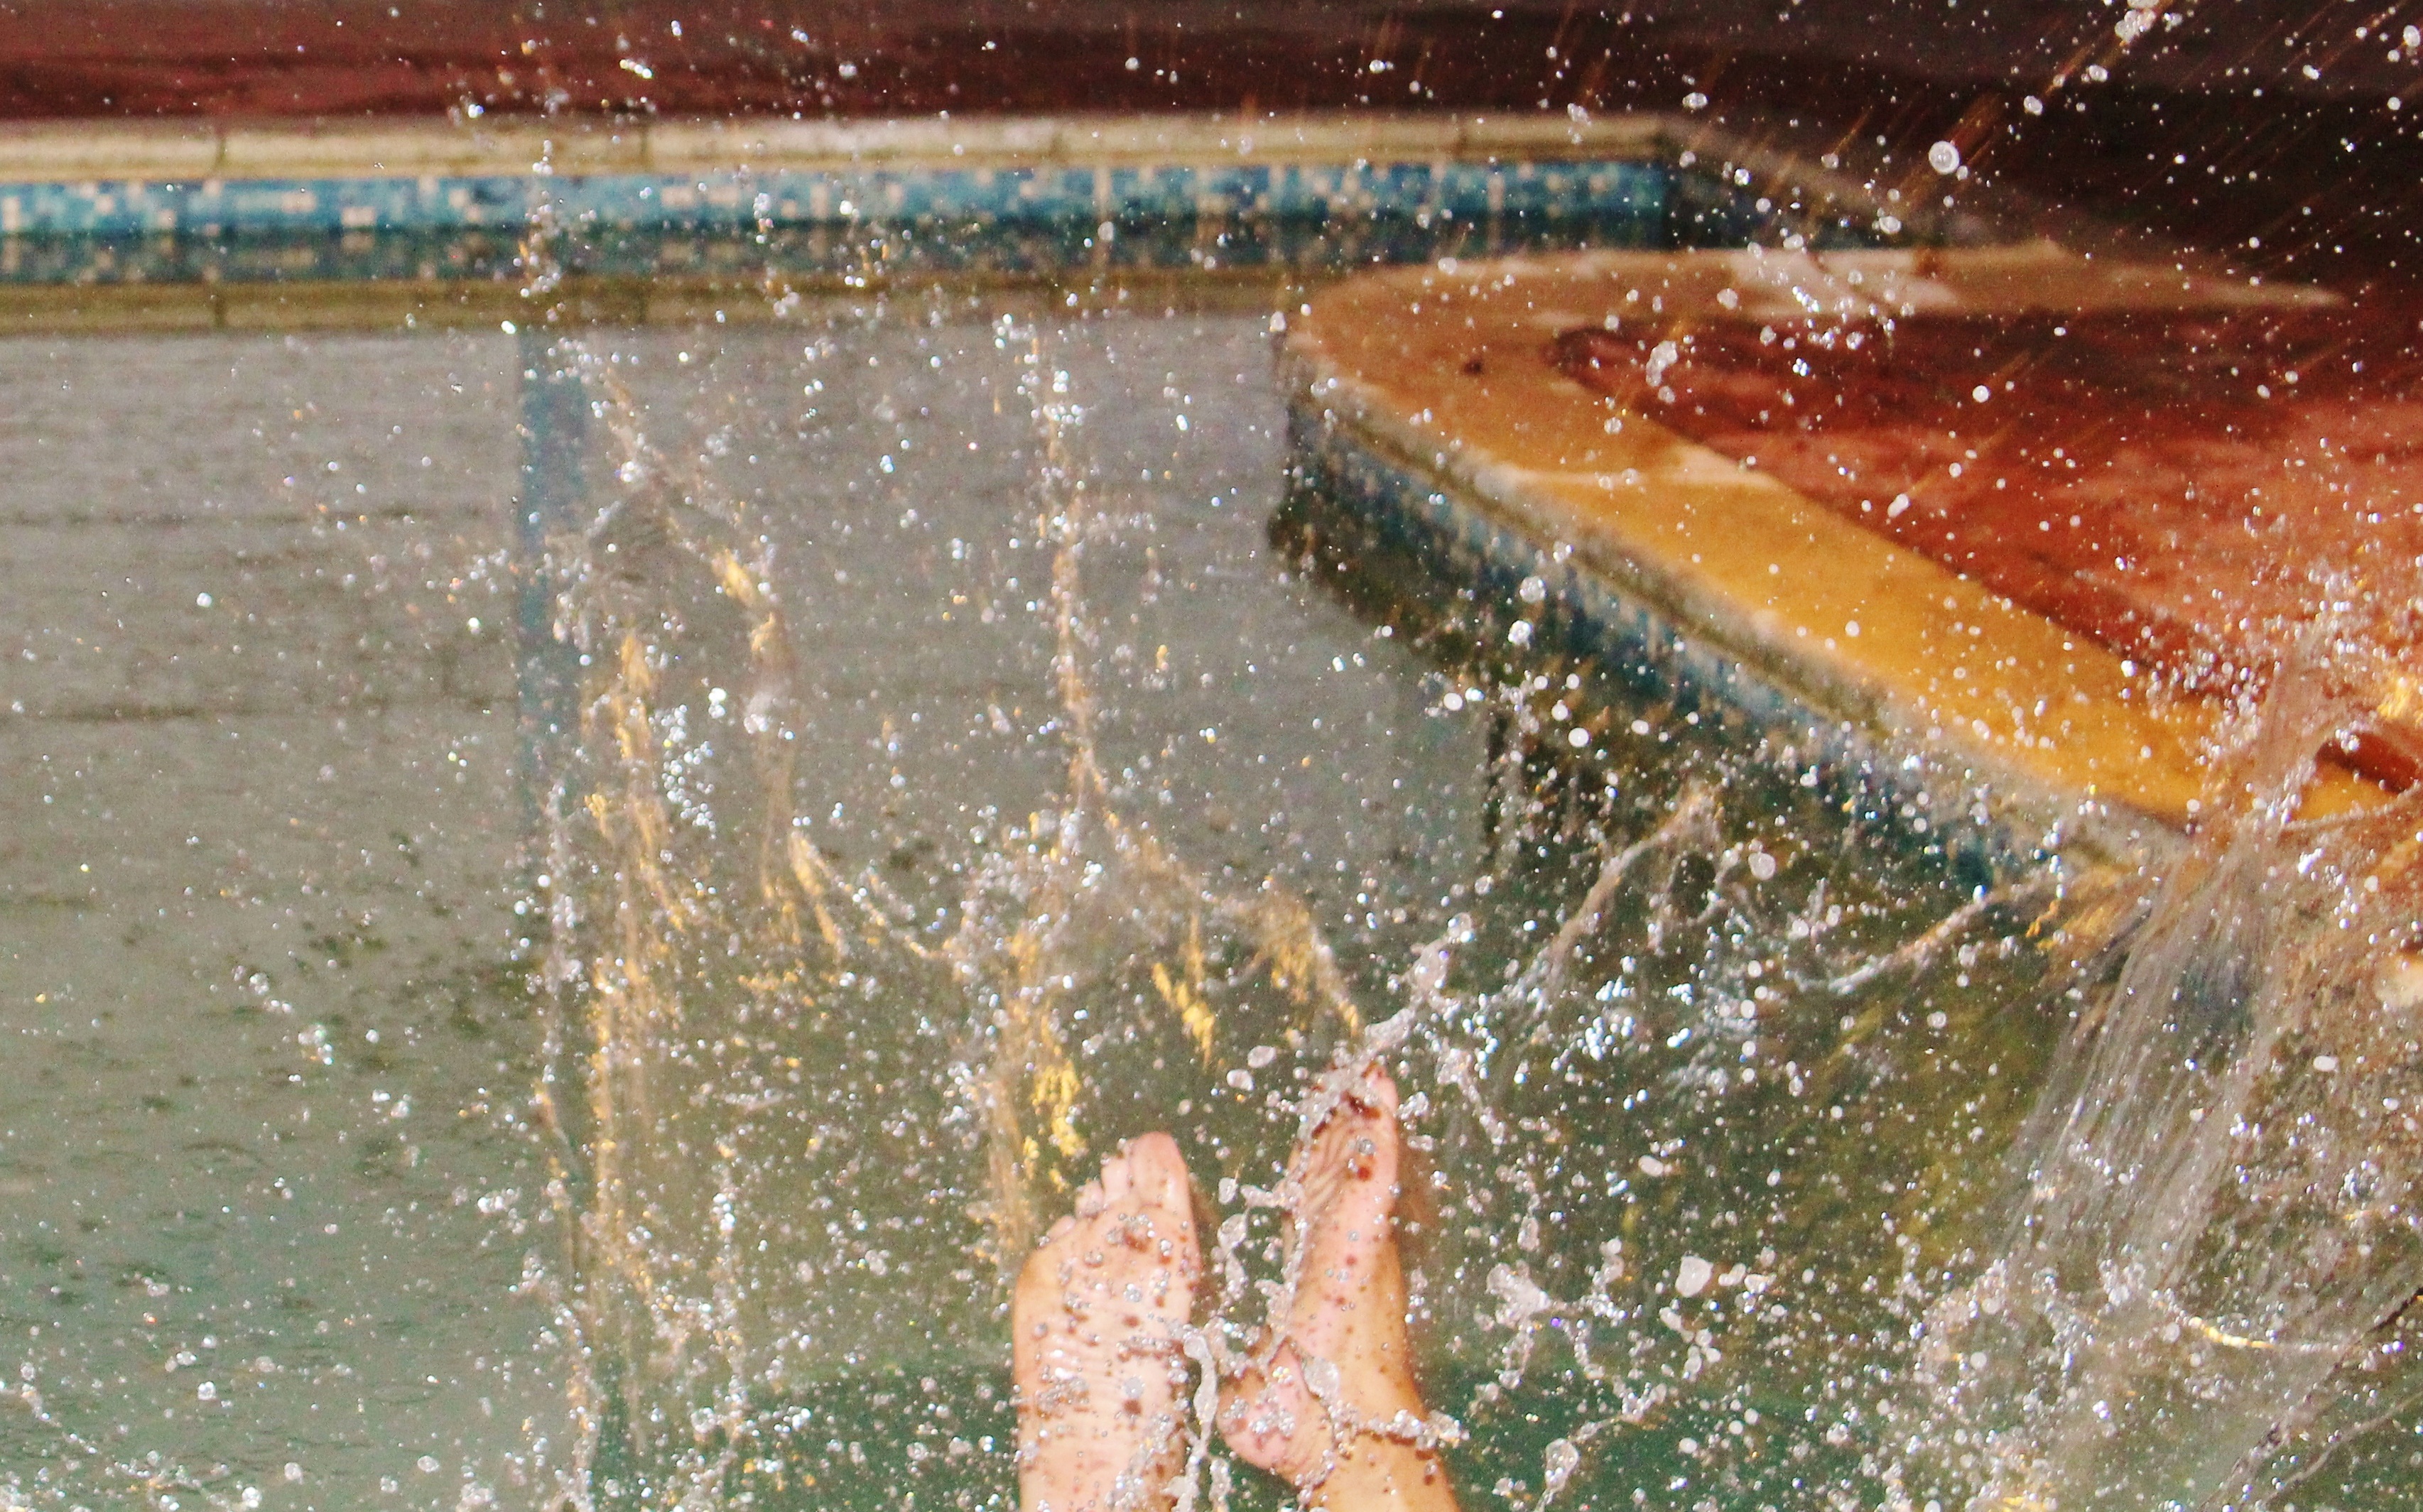
water, wet, jump, pool, swim, swimming pool, crocodile, cooling, inject